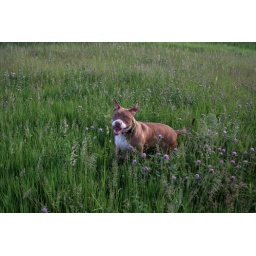
Bentley having fun in a field of tall grass